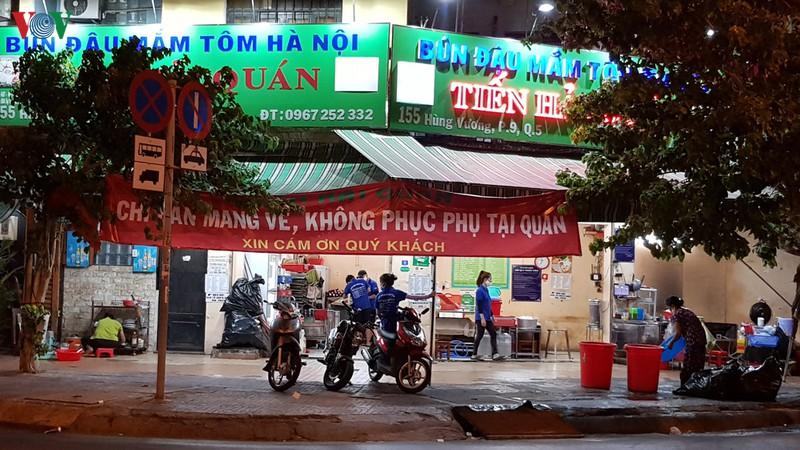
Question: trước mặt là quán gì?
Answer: trước mặt là quán bún đậu mắm tôm